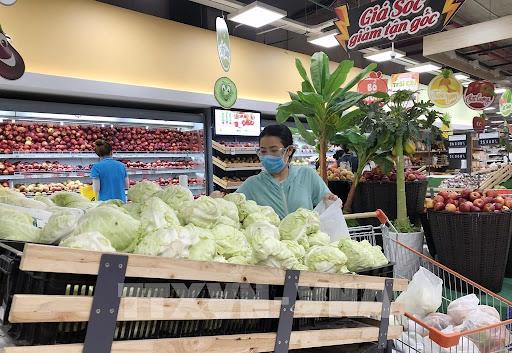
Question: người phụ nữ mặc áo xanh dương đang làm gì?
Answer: đang lựa táo